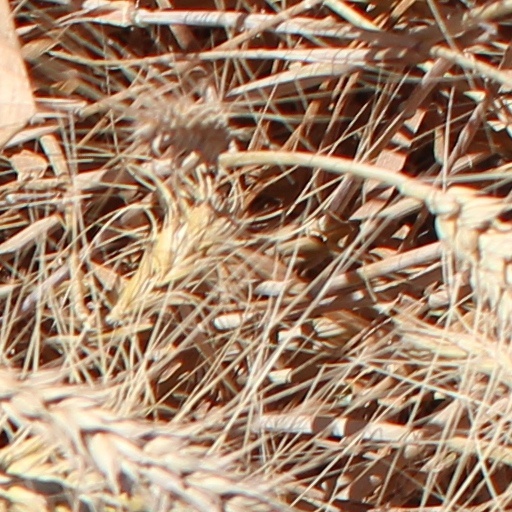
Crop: wheat